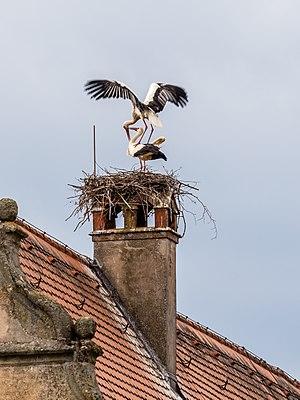
La Cigogne blanche est une grande espèce d'oiseaux échassiers de la famille des Ciconiidés. Son plumage est principalement blanc, avec du noir sur les ailes. Les adultes ont de longues pattes rouges et un bec rouge long et droit, et mesurent en moyenne 100 à 115 cm du bout du bec au bout de la queue, avec une envergure comprise entre 155 et 215 cm. Son espérance de vie est de 20 à 30 ans.